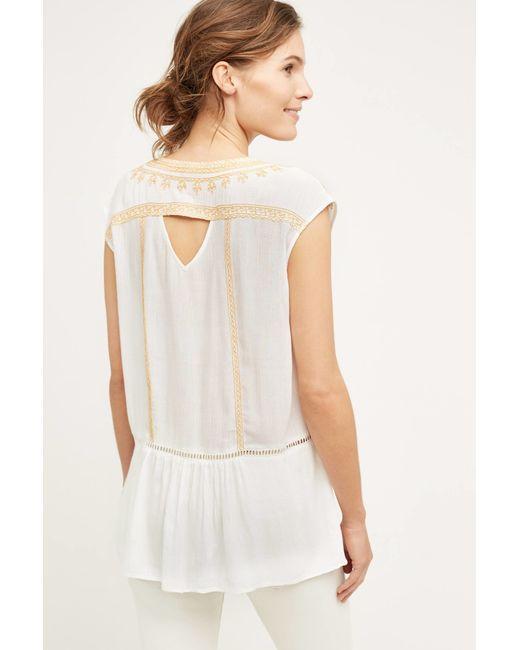
Einfache transparente Top Freizeitkleidung für Frauen